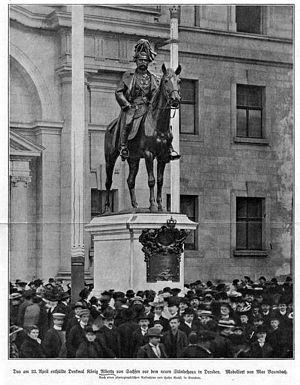
Max Baumbach, né le 28 novembre 1859 à Wurzen et mort le 4 octobre 1915 à Berlin, est un sculpteur allemand appartenant à l'école de Berlin.